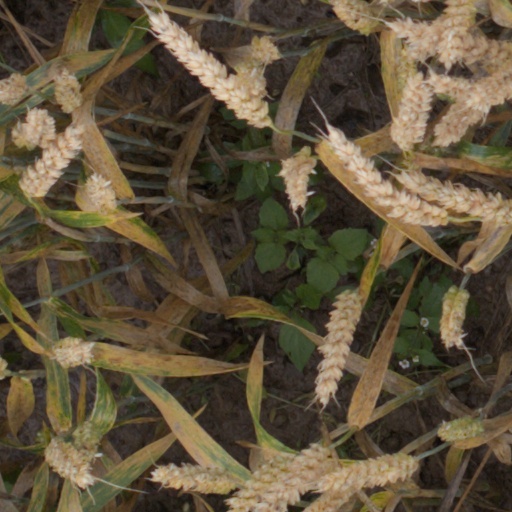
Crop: wheat